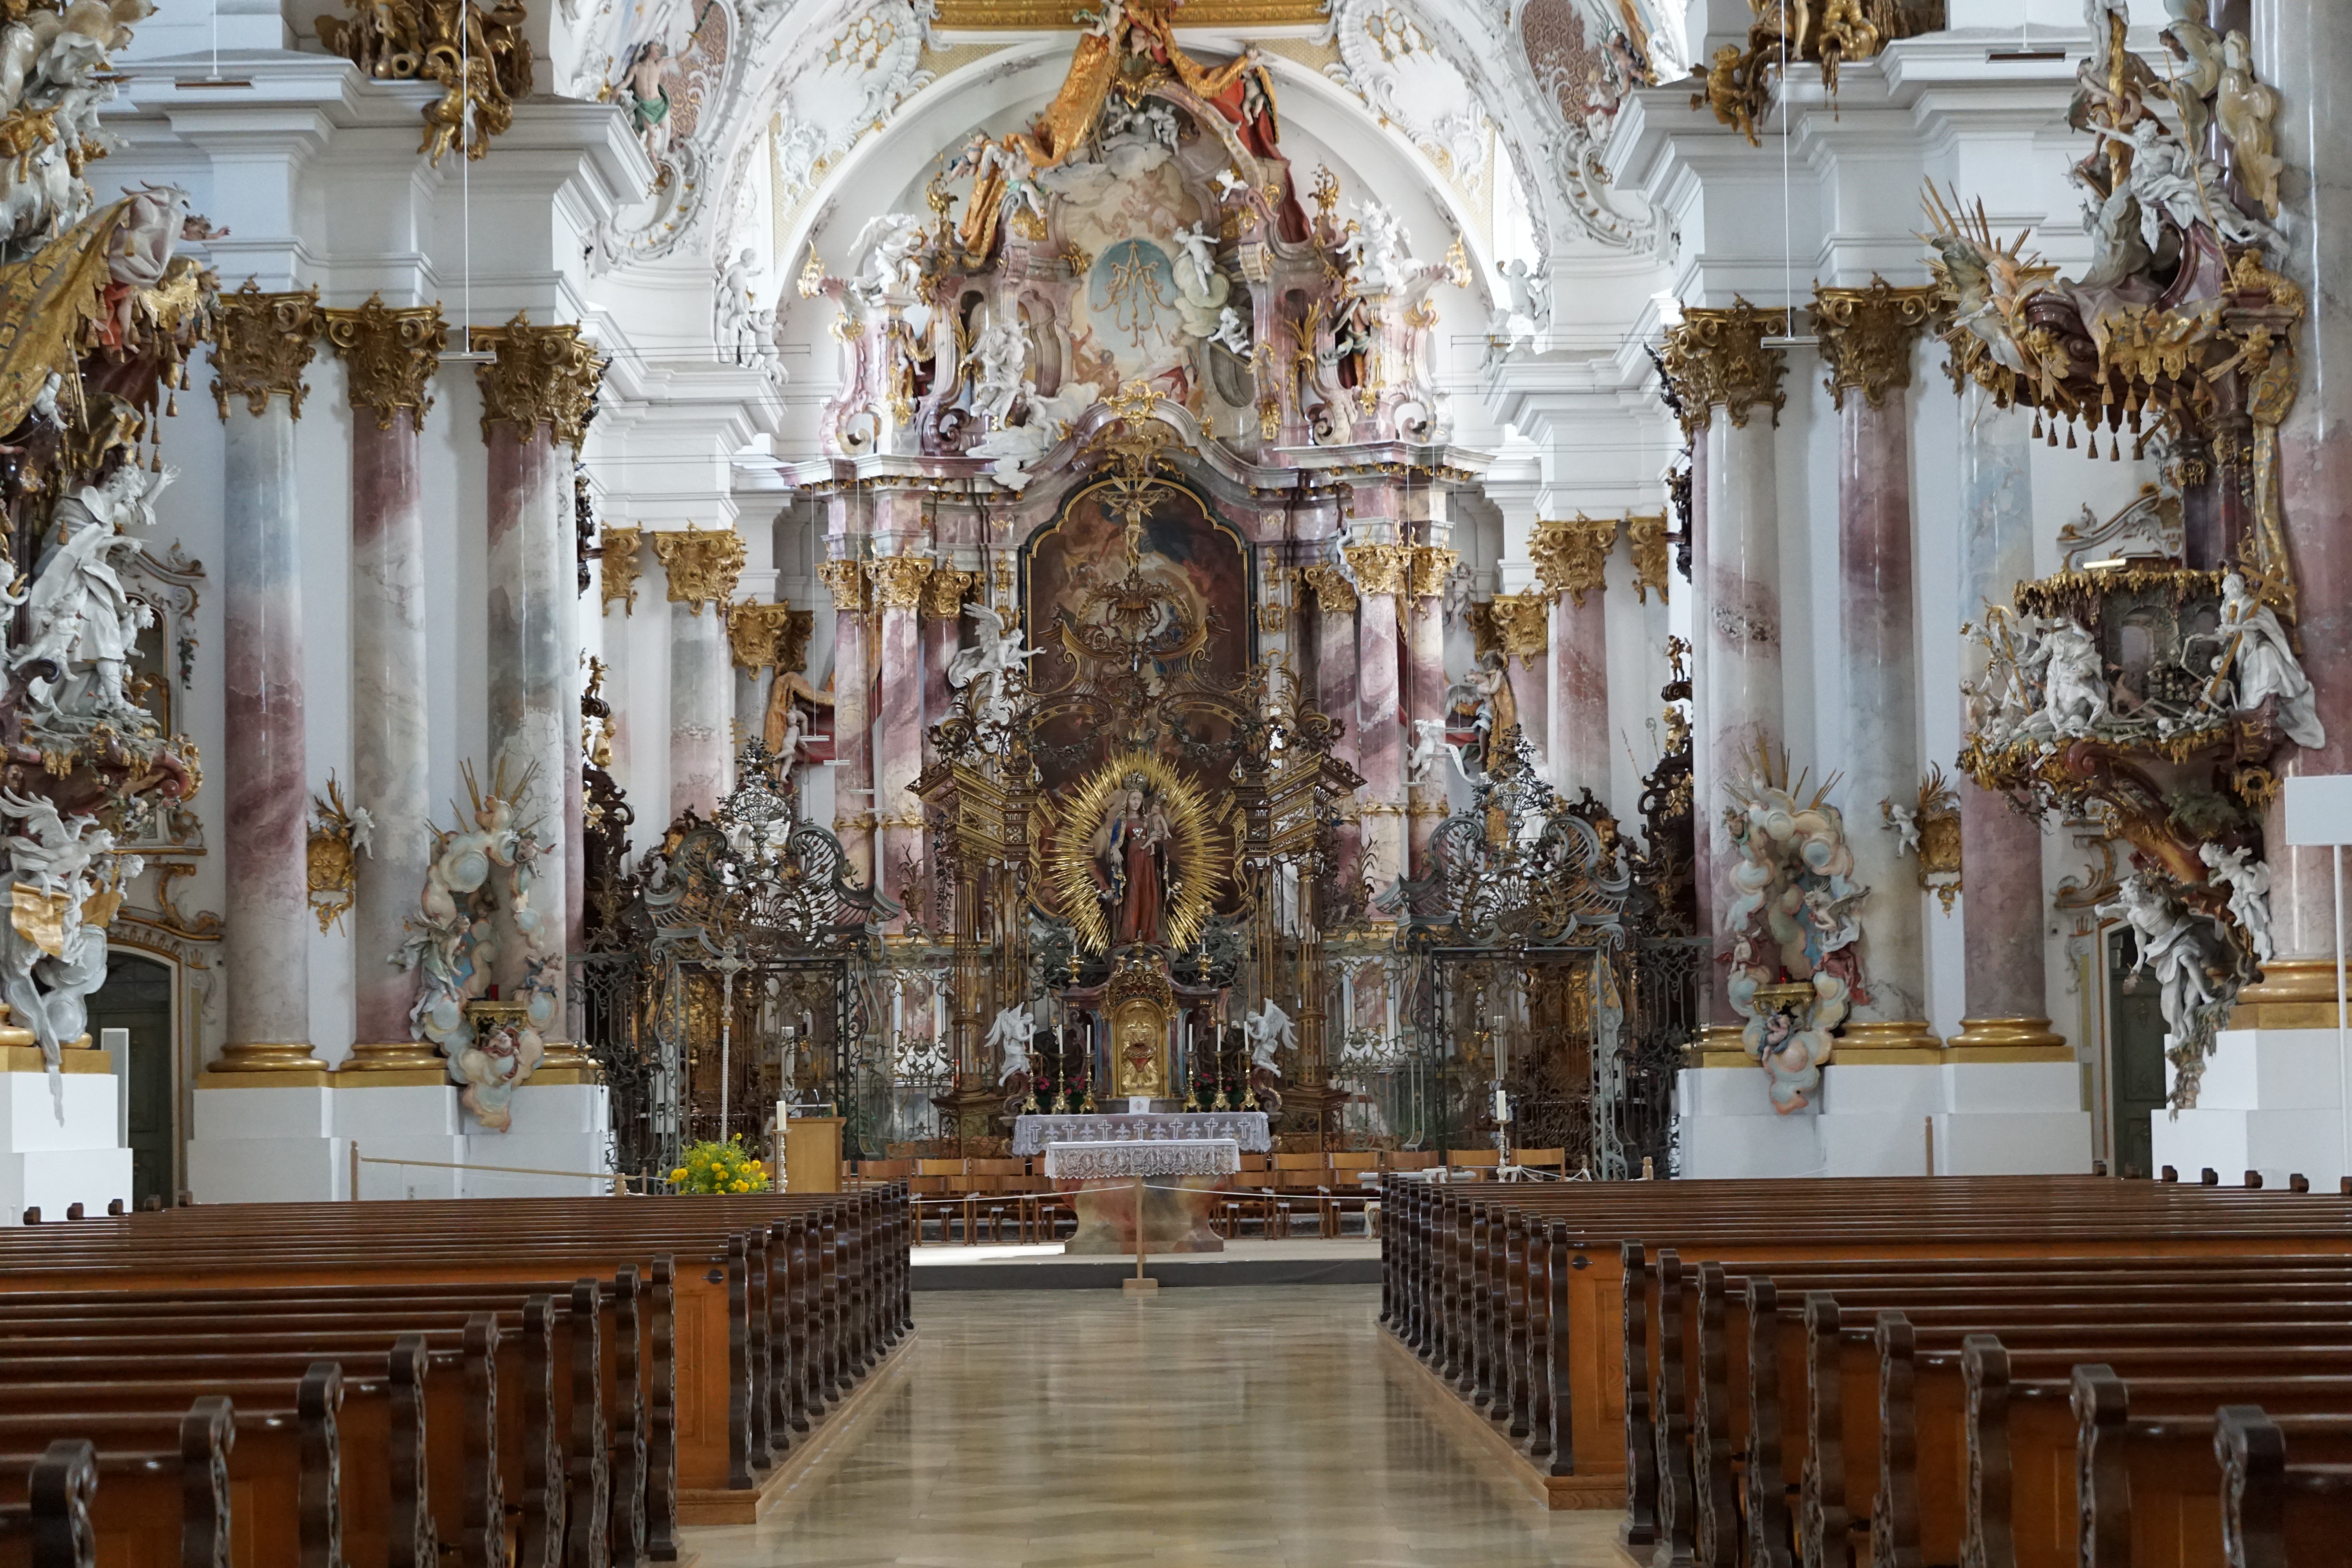
building, palace, church, cathedral, chapel, place of worship, interior design, altar, faith, germany, baroque, god, munster, zwiefalten